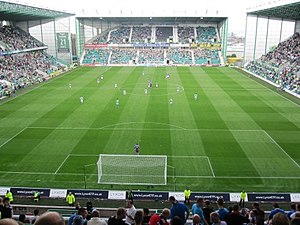
Hibernian FC
Klubbens hjemmebane på Easter Road
Hibernian FC er en skotsk fodboldklub som hører til i bydelen Leith i Edinburgh. Hibernian FC har et mangeårigt arvefjendeforhold til Hearts, som ligeledes er hjemmehørende i Edinburgh. Forholdet mellem Hibernian FC og Hearts kan sammenlignes med forholdet mellem de to Glasgow-klubber Celtic og Rangers. Hearts har fra gammel tid været den protestantiske klub, mens Hibernian var den katolske. Tilhørsforholdet er i dag mere afhængig af geografi end af religion. Holdets fans kaldes ofte for Hibs eller Hibees.